Alice Lee Moqué

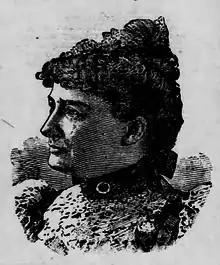

Alice Lee Moqué (née Hornor; formerly Snelling; October 20, 1861July 16, 1919) was an American traveler, writer, newspaper correspondent, photographer, and suffragist. She was also one of the first women cyclists in America.